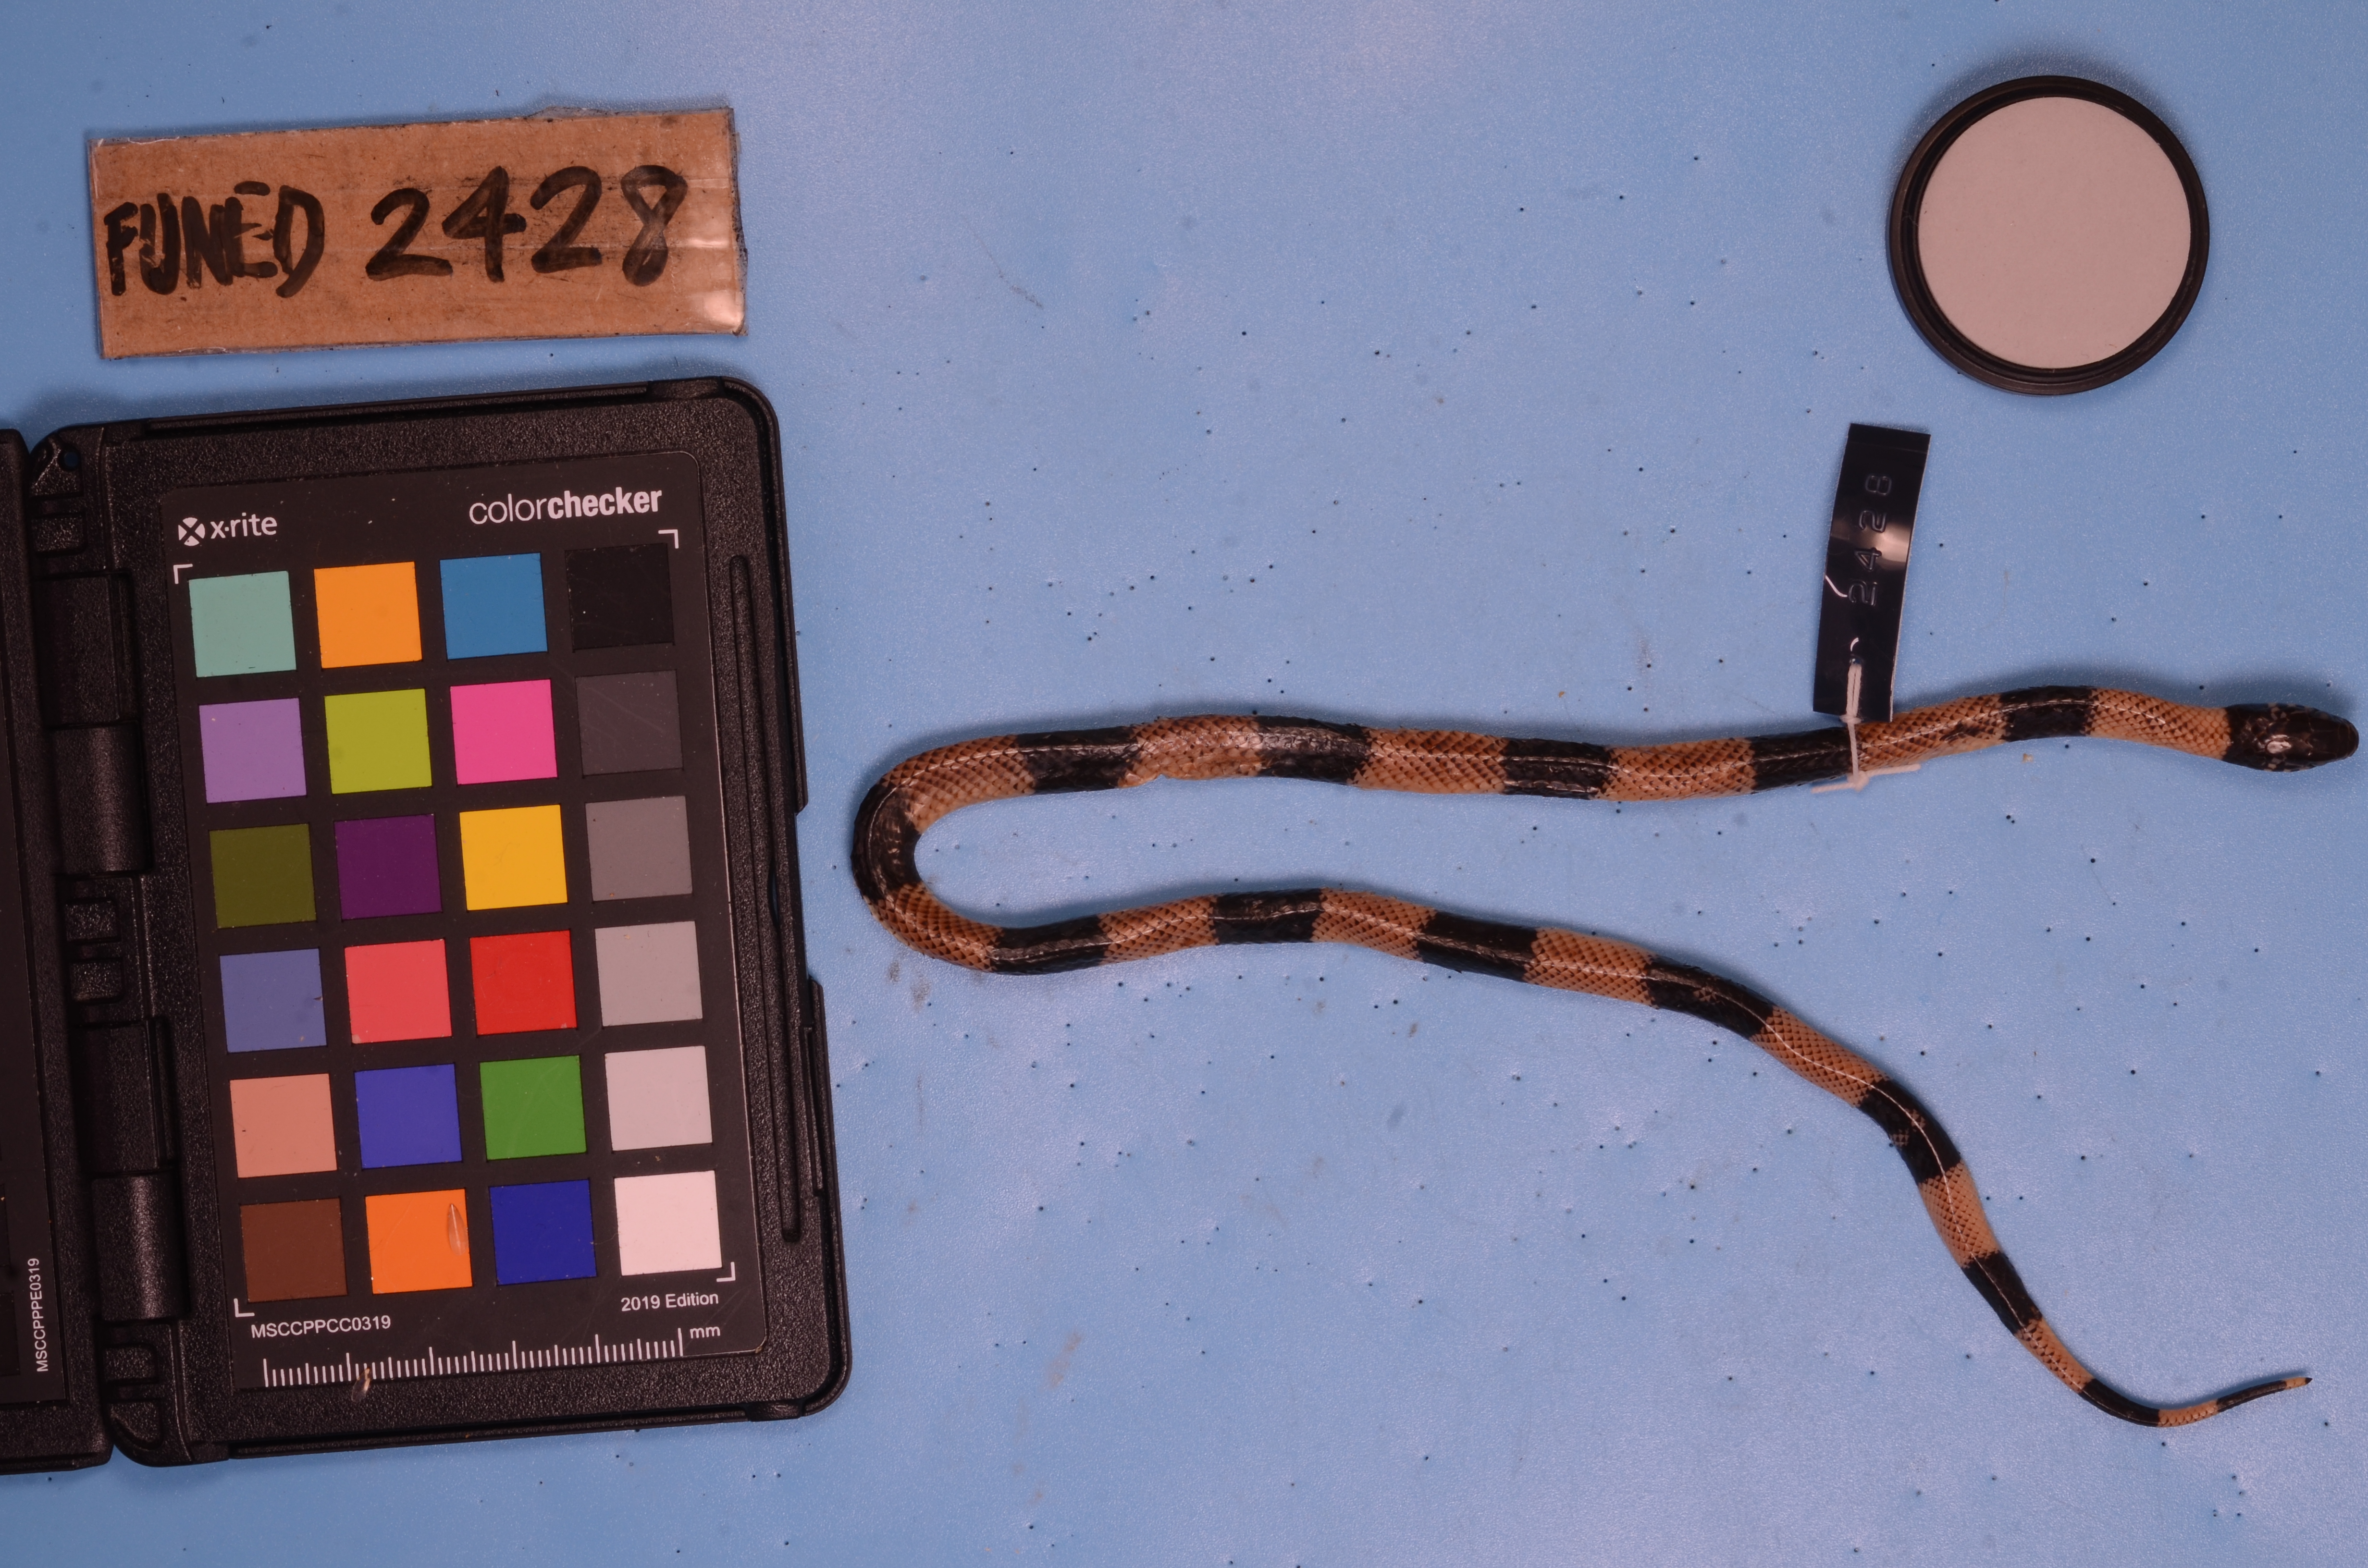
Species: Erythrolamprus aesculapii
View: dorsal
Mimicry status: mimic
Notes: venustissimus